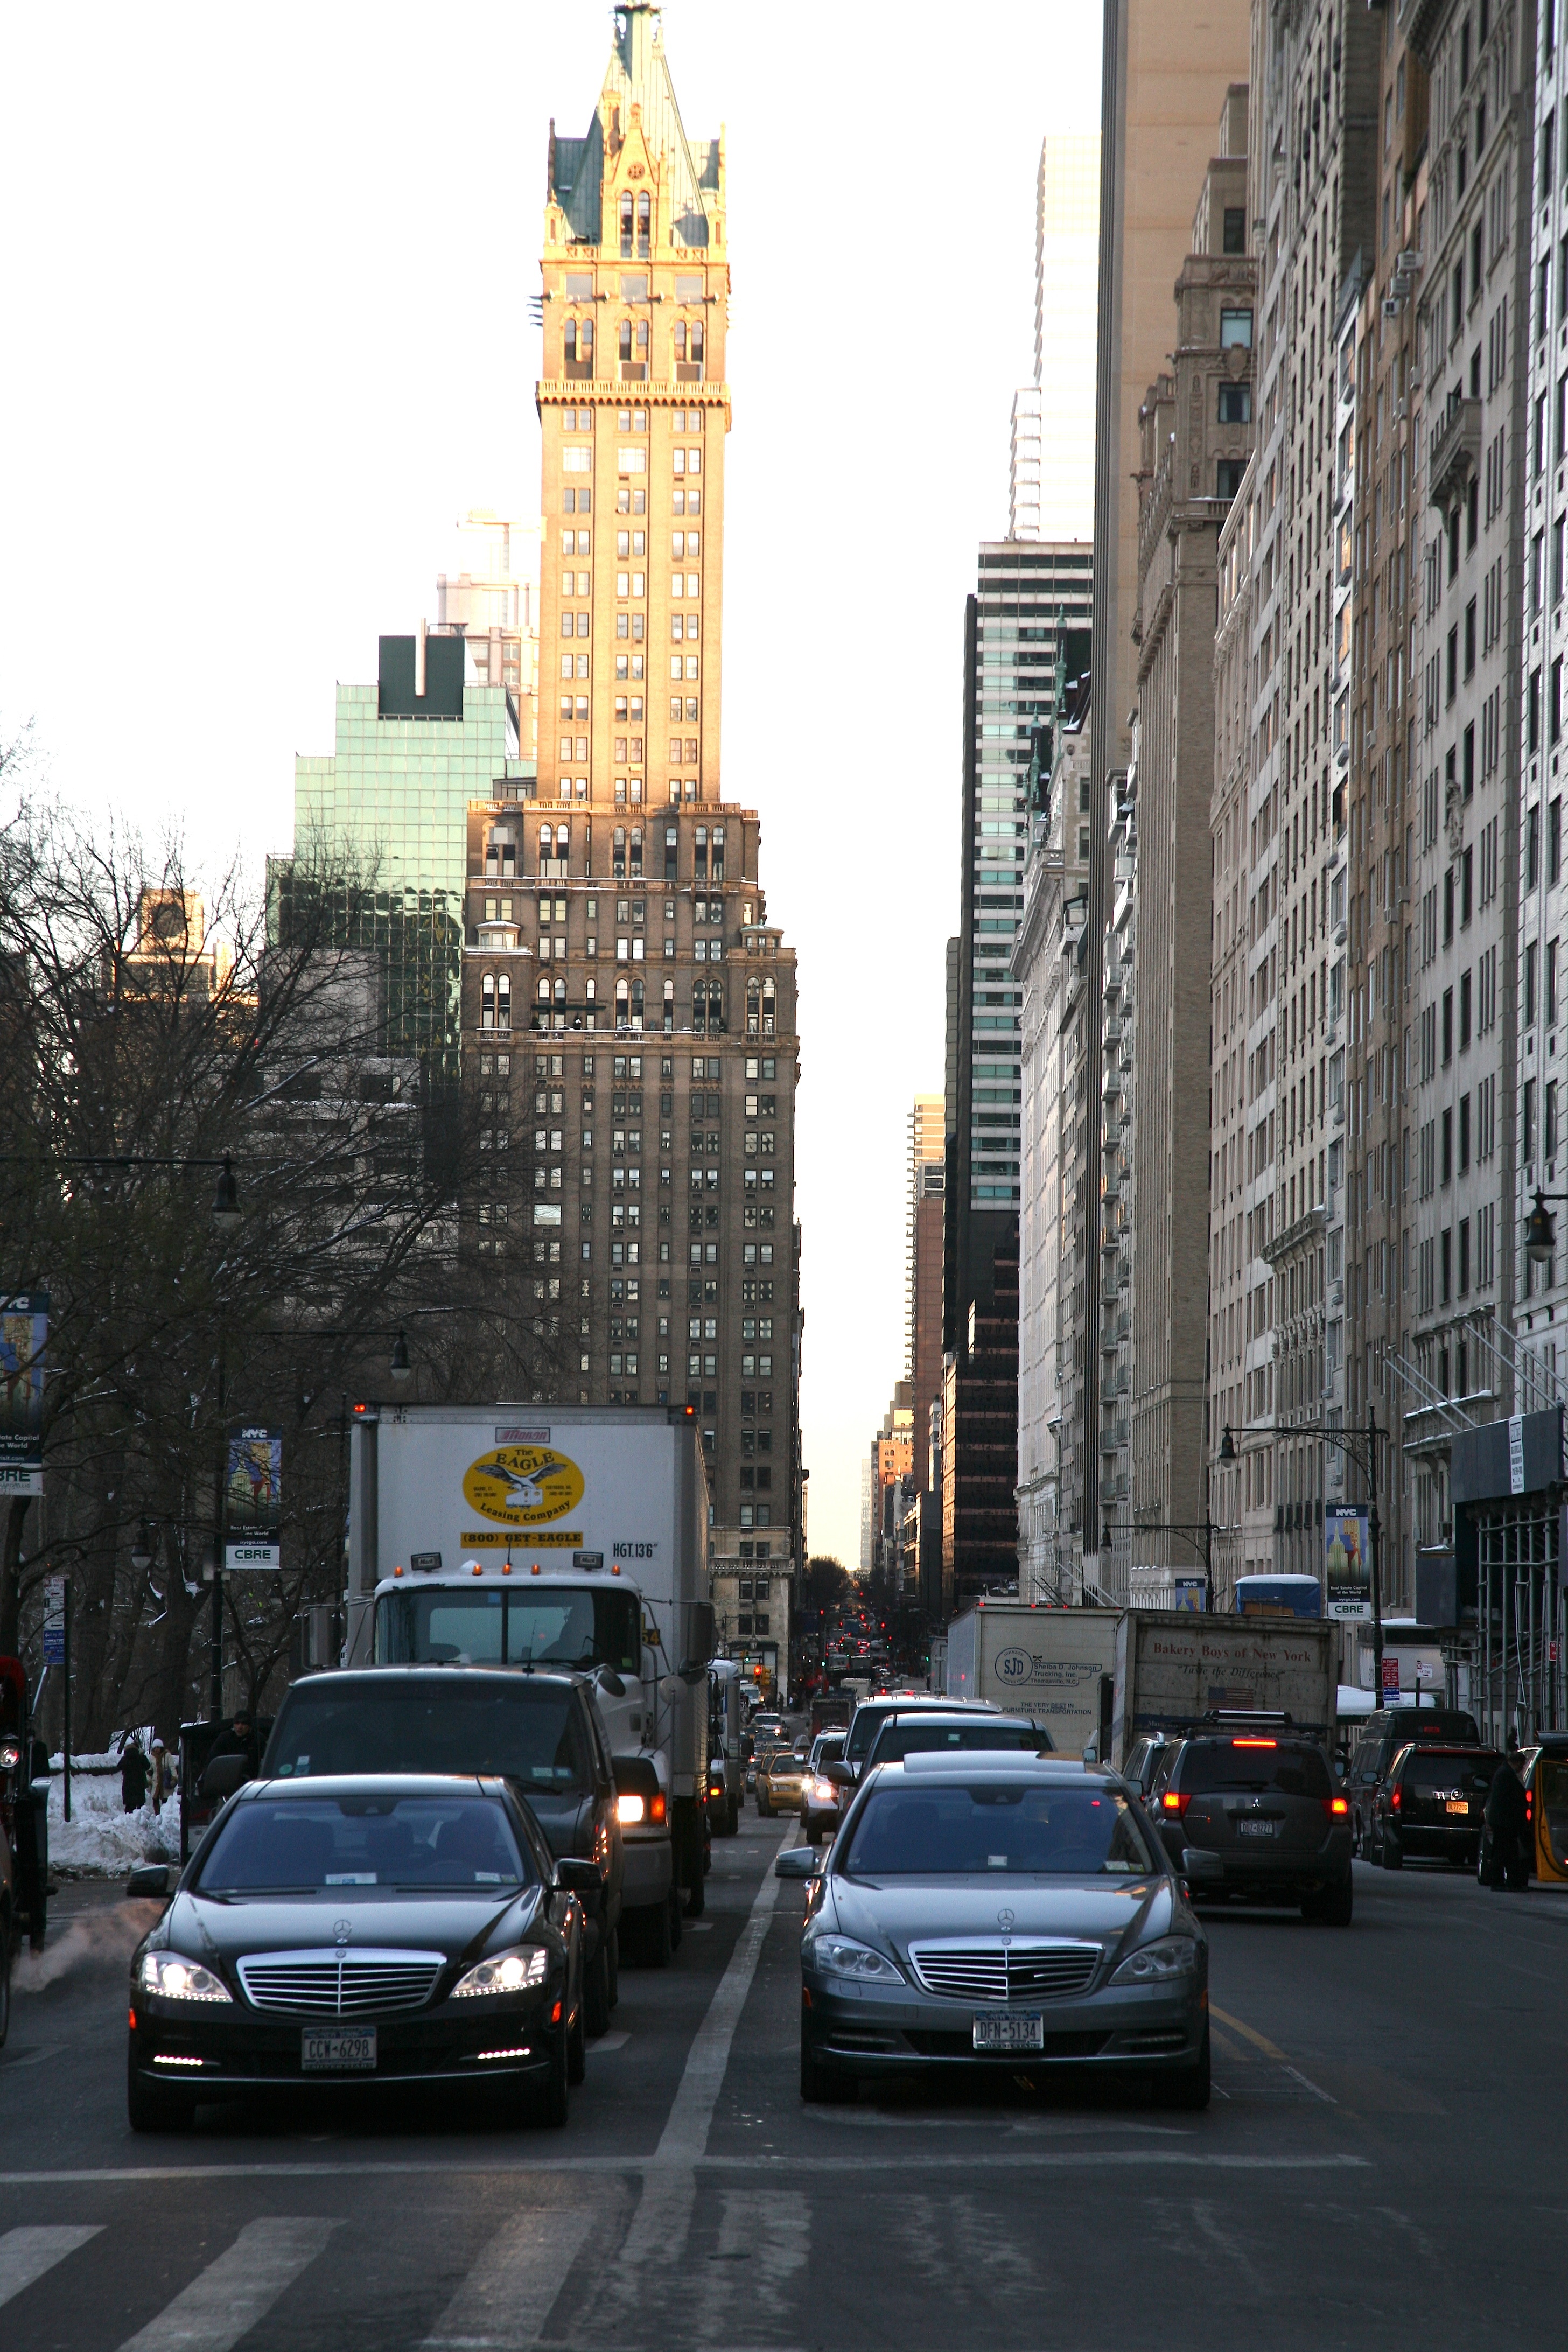
pedestrian, architecture, road, skyline, traffic, street, city, skyscraper, manhattan, cityscape, downtown, nyc, lane, newyork, infrastructure, newyorkcity, ny, mercedes, midtown, metropolis, midtownwest, neighbourhood, urban area, human settlement, metropolitan area